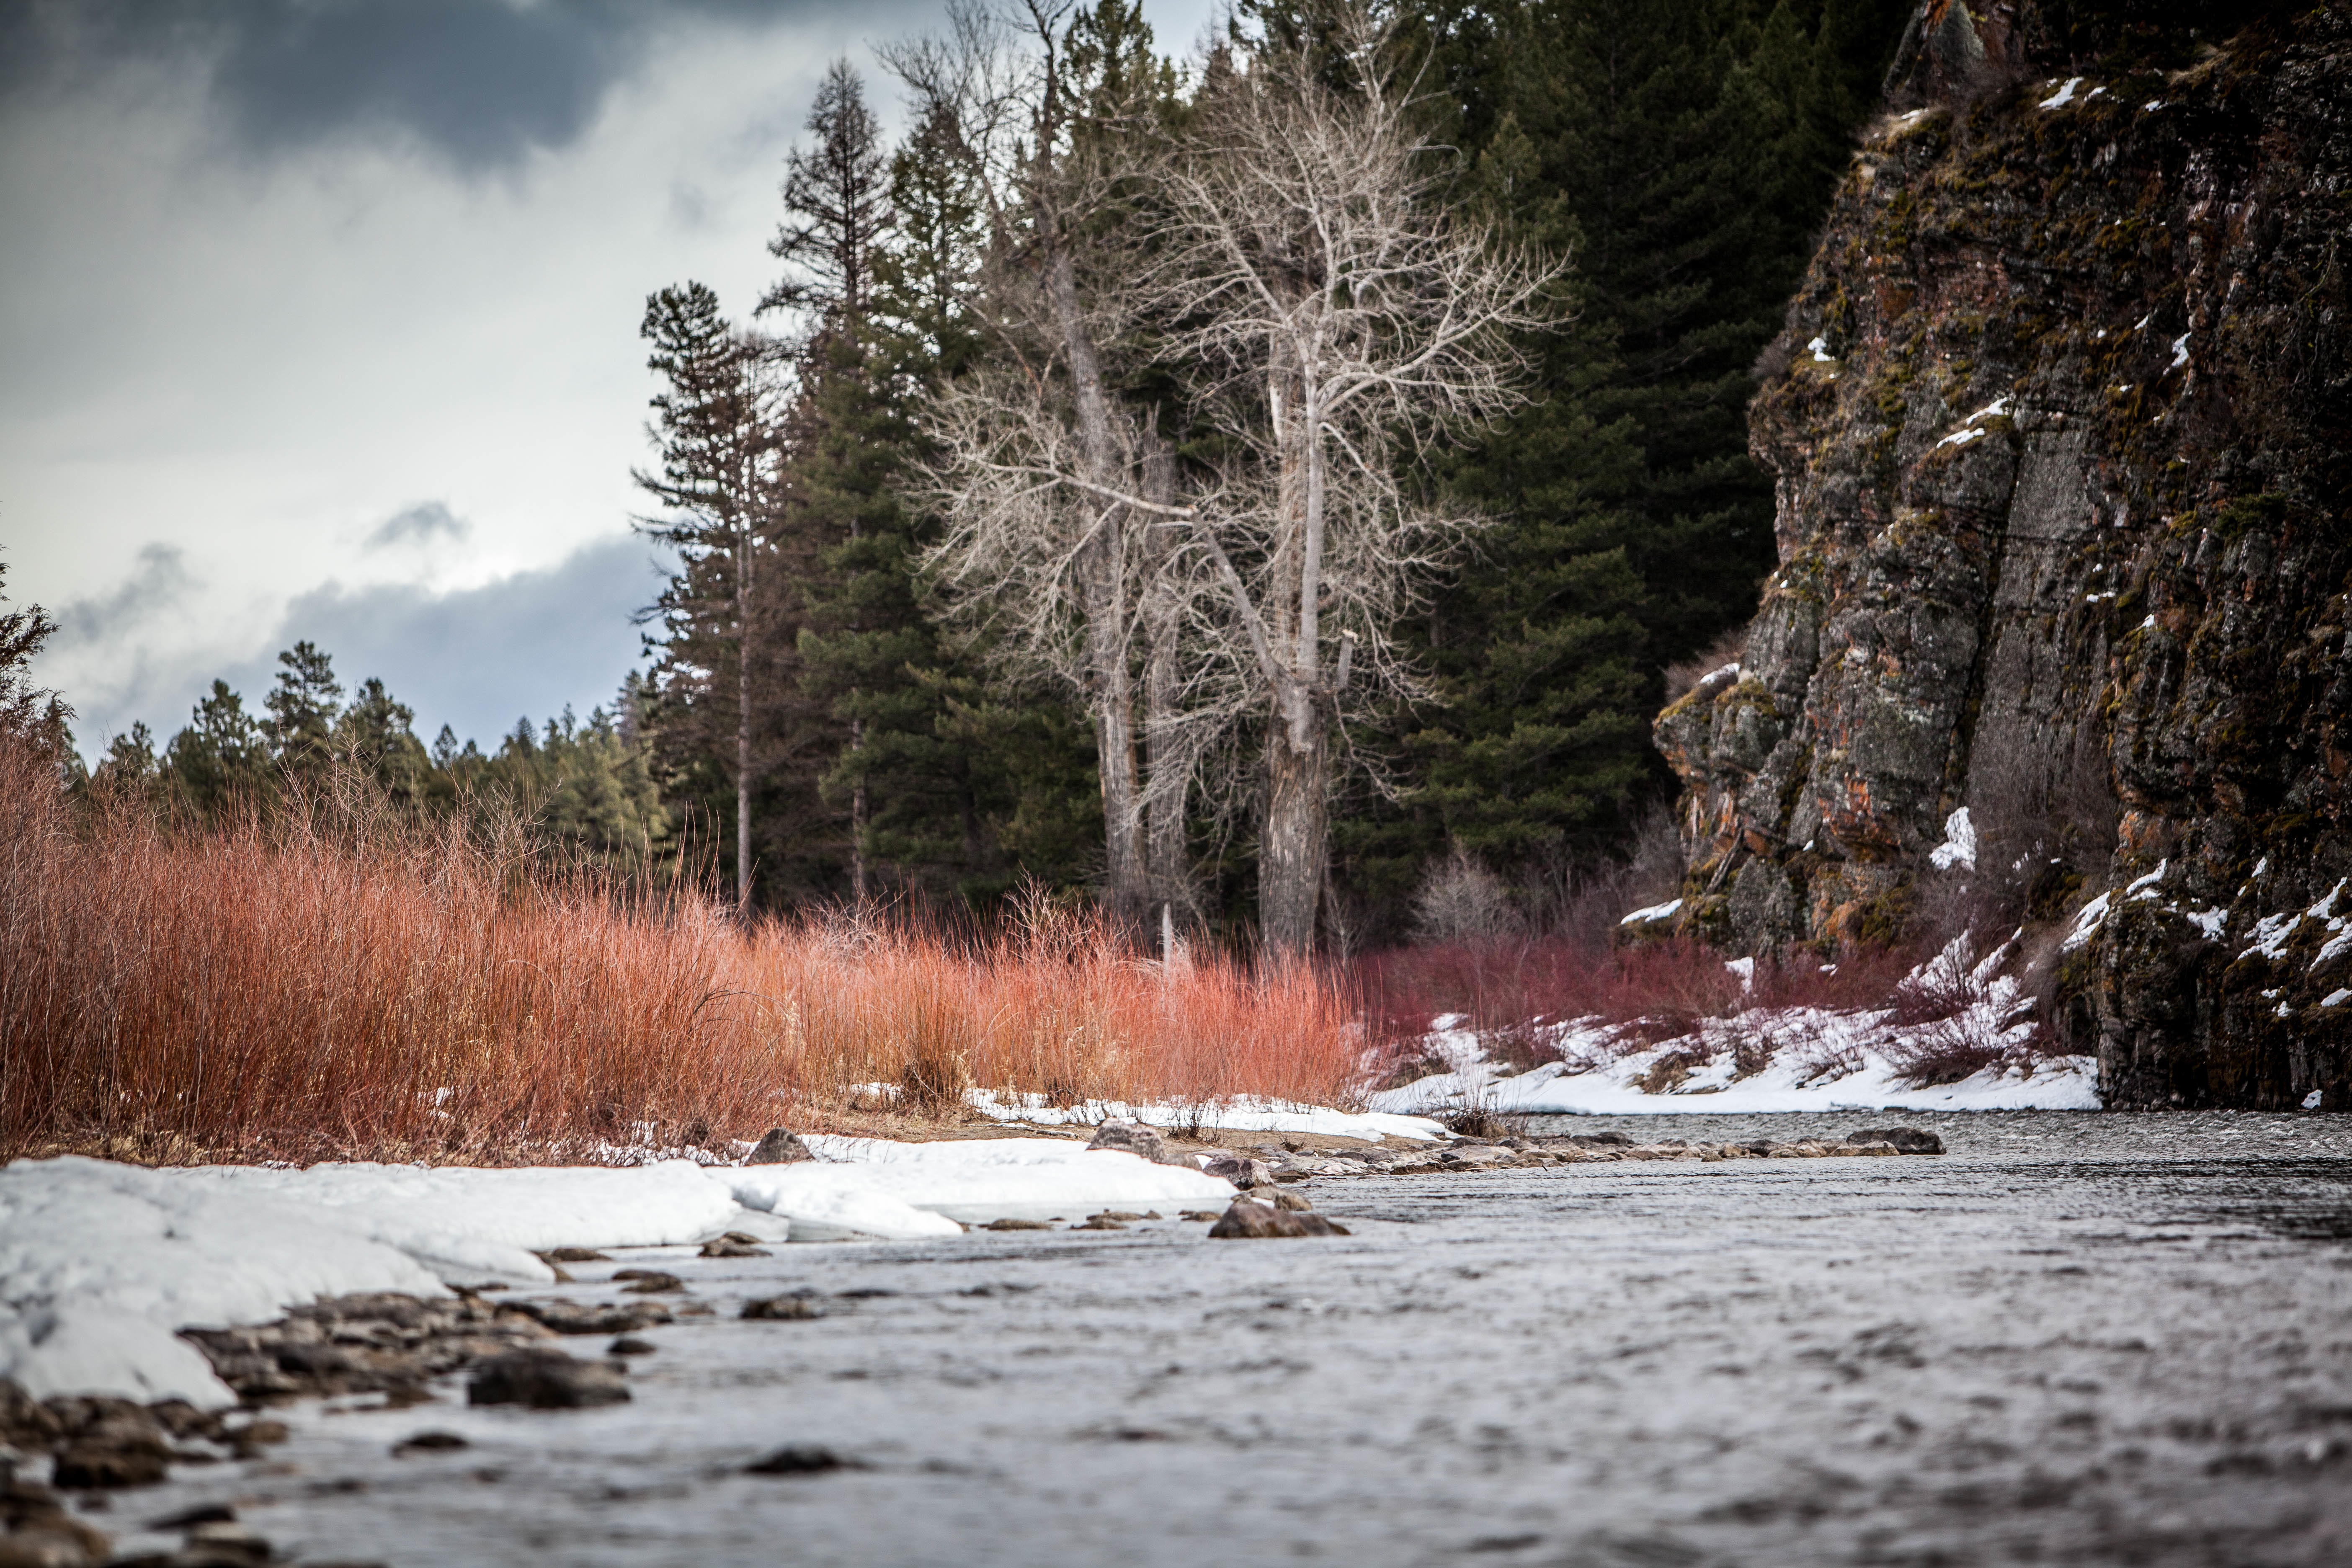
landscape, tree, water, nature, forest, wilderness, mountain, snow, winter, plant, lake, frost, river, stream, ice, reflection, autumn, weather, rapid, season, woodland, habitat, natural environment, atmospheric phenomenon, woody plant